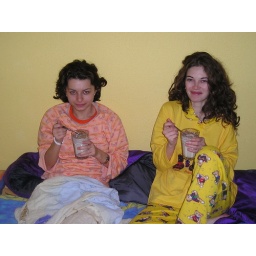
kids eating their cereals in bed